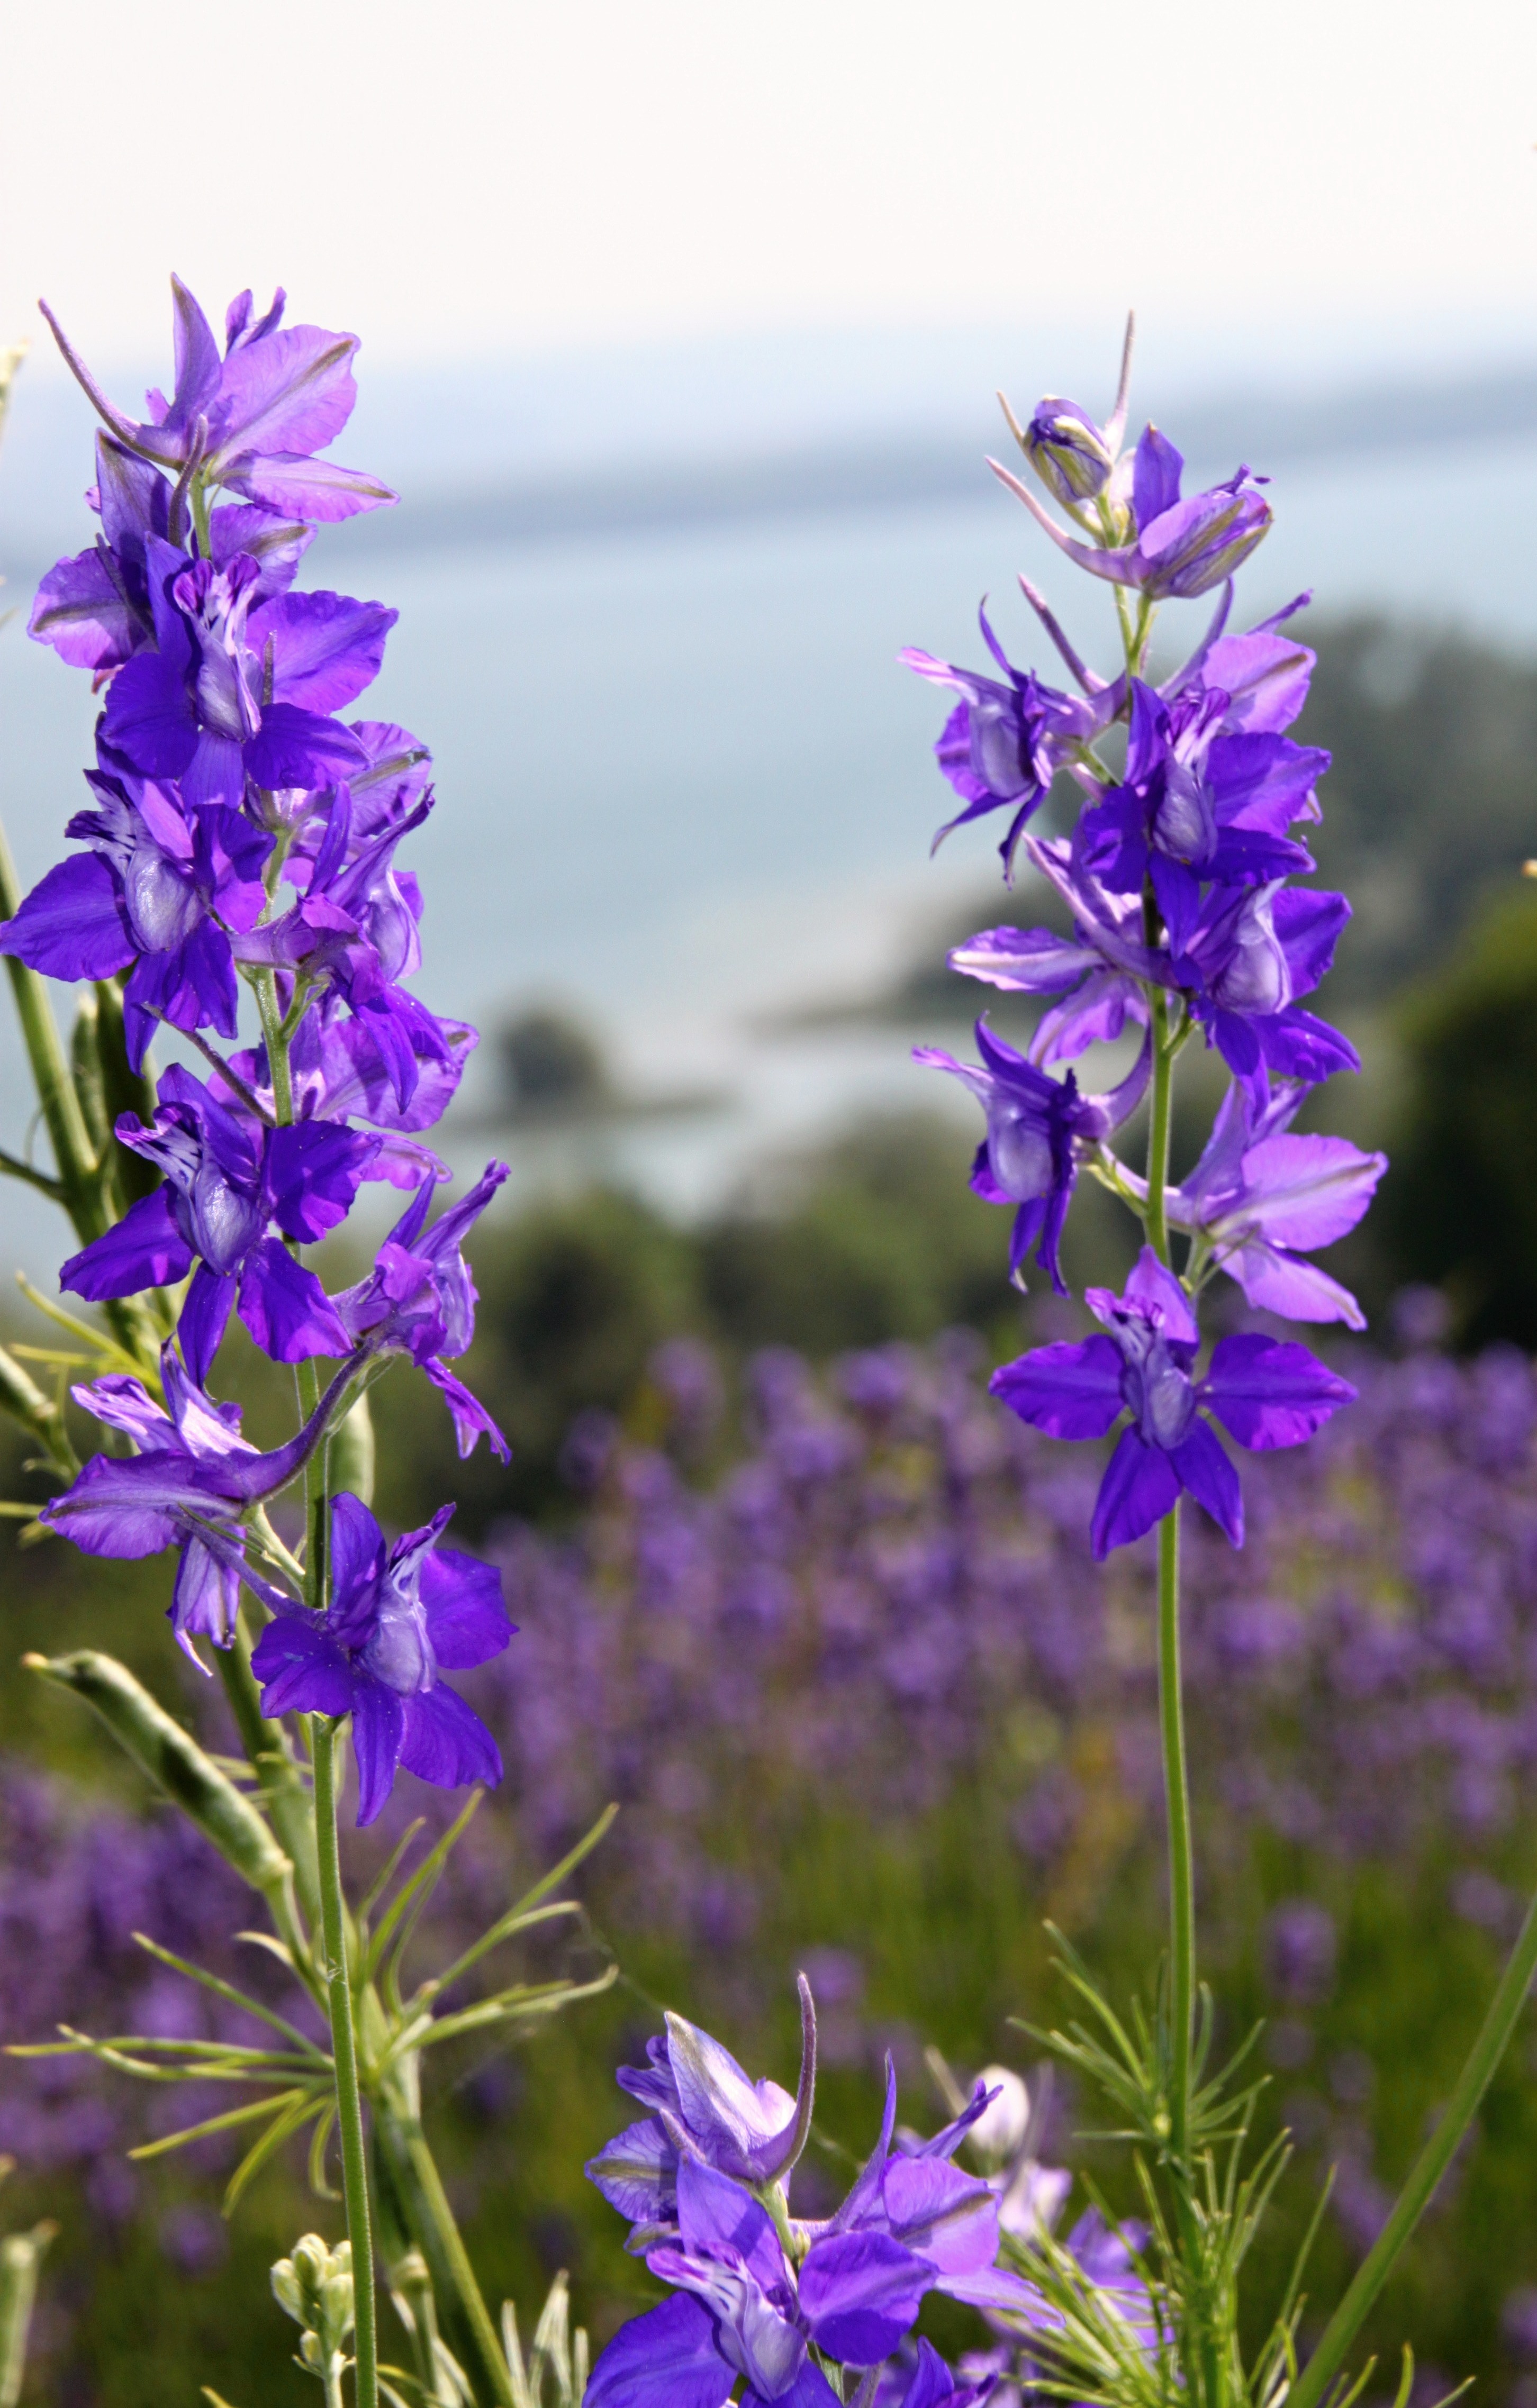
nature, plant, sky, meadow, flower, purple, summer, green, herb, color, botany, garden, flora, wildflower, flowers, stalk, purple flower, flowering plant, delphinium, bellflower family, larkspur, land plant, english lavender, india hyacinth